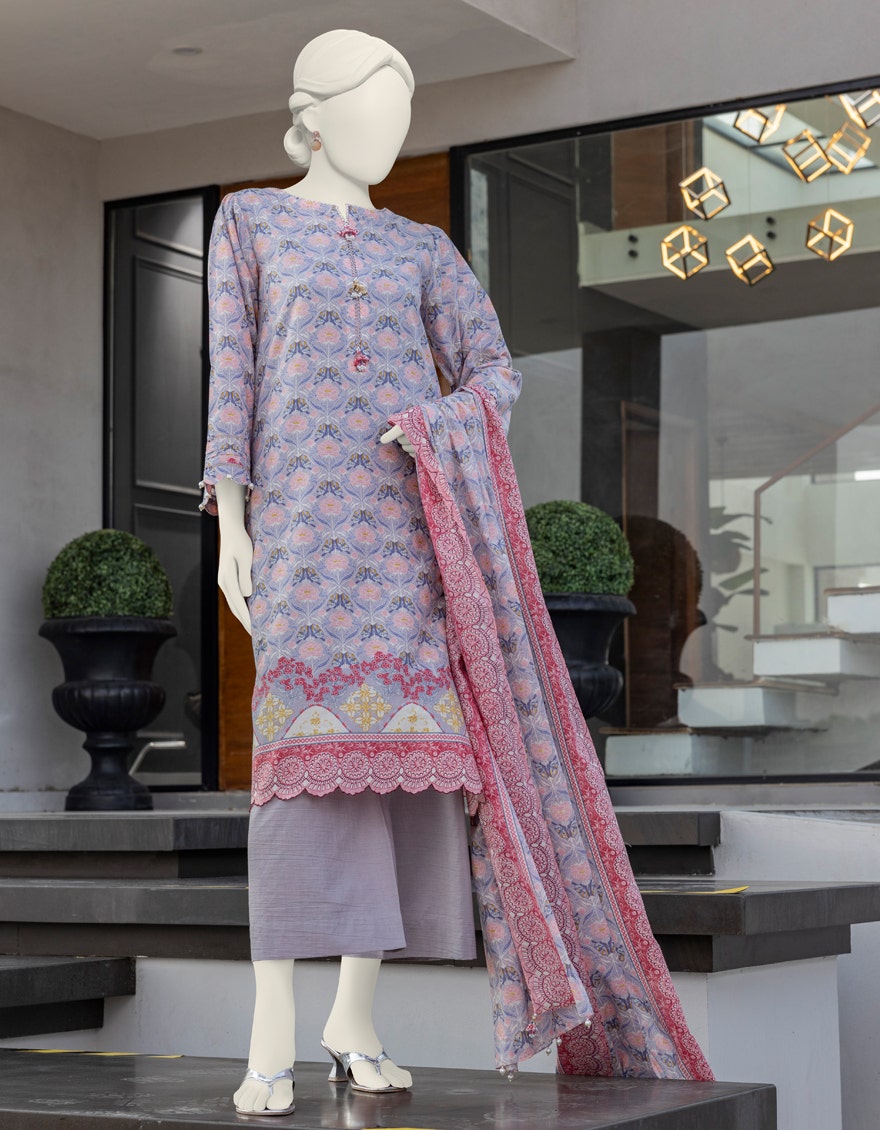
blue and pink embroidered cotton lawn suit